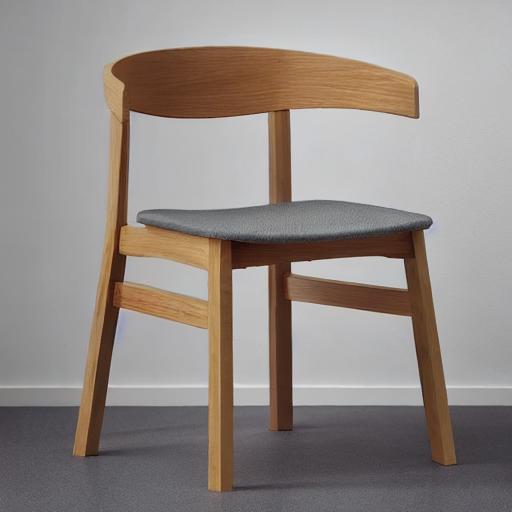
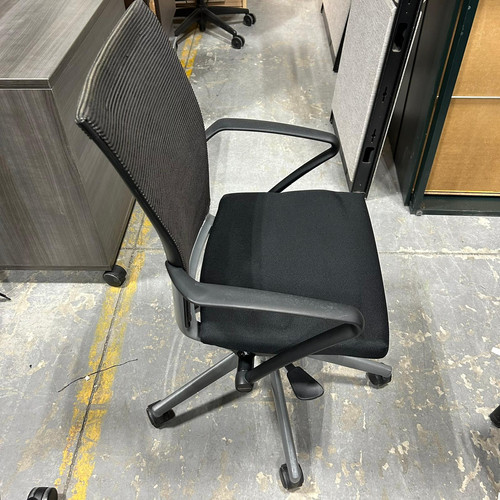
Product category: items_chair
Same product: no